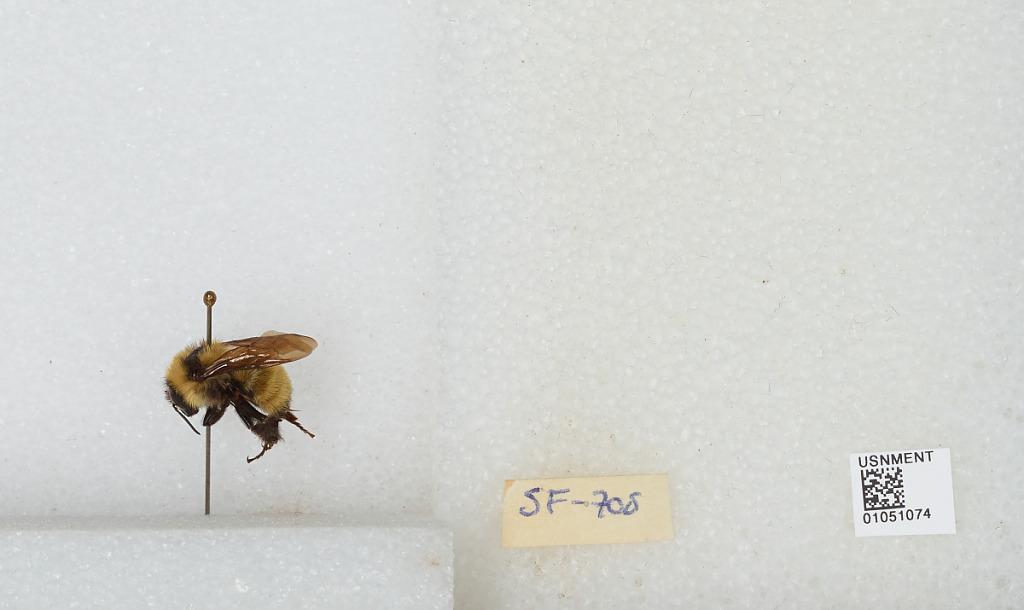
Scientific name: Bombus sp.